Gachiakuta

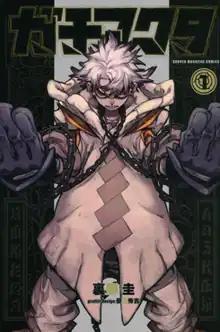
First volume cover,

is a Japanese manga series written and illustrated by . It began serialization in Kodansha's manga magazine "Weekly Shōnen Magazine" in February 2022. As of June 2025, the series' individual chapters have been collected in 15 volumes. An anime television series adaptation produced by Bones Film premiered in July 2025.